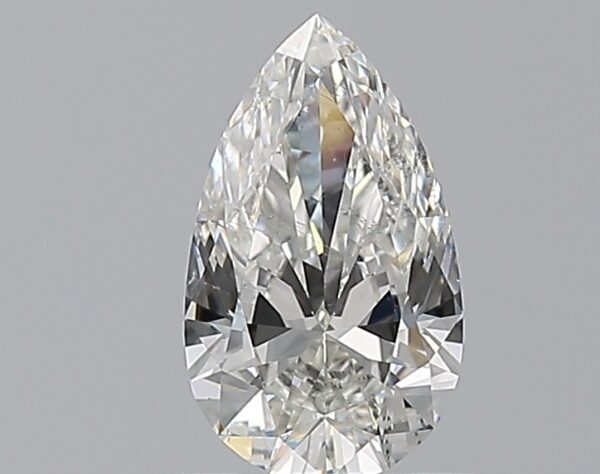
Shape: pear
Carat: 0.82
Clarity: SI1
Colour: G
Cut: EX
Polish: EX
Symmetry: EX
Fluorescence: N
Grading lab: GIA
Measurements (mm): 8.54 x 5.09 x 3.05